Cimbalom

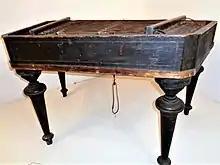
Old "cimbule" exhibited in the Međimurje County Museum in Čakovec, northern Croatia

In Belarus a cymbaly school was established in 1948 by J. Zynovych. The Belarusian cymbaly differs from the concert cimbalom in timbre and size—it is smaller and produces a sweeter, more mellow tone. Also, pedal dampers are not typically used. Instead, hands and fingers are used to damp the strings.